History of Texas A&M University–Commerce (1996–present)

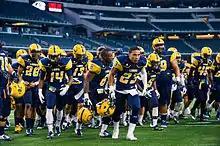
2014 football team

In 2011, A&M–Commerce opened a new Music Building at a cost of $29 million that features a concert hall able to accommodate 600 people as well as a 75-seat recital hall and five rehearsal halls. That year the university also opened a then-unnamed, three-story residence hall (later christened Pride Rock), which cost $14 million to build and can house 258 students. Additionally, Fulbright Scholarships were awarded to history professor William Kuracina in 2011 (for conducting research in India), to Curriculum and Instruction doctoral student Diana L. Hopes in 2013 (Guatemala), and physics and astronomy professor Carlos Bertulani in 2015 (Brazil).